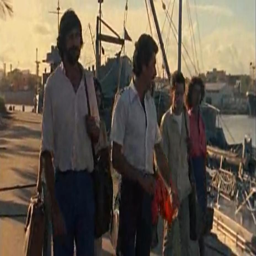
are they getting on the boat yet ?